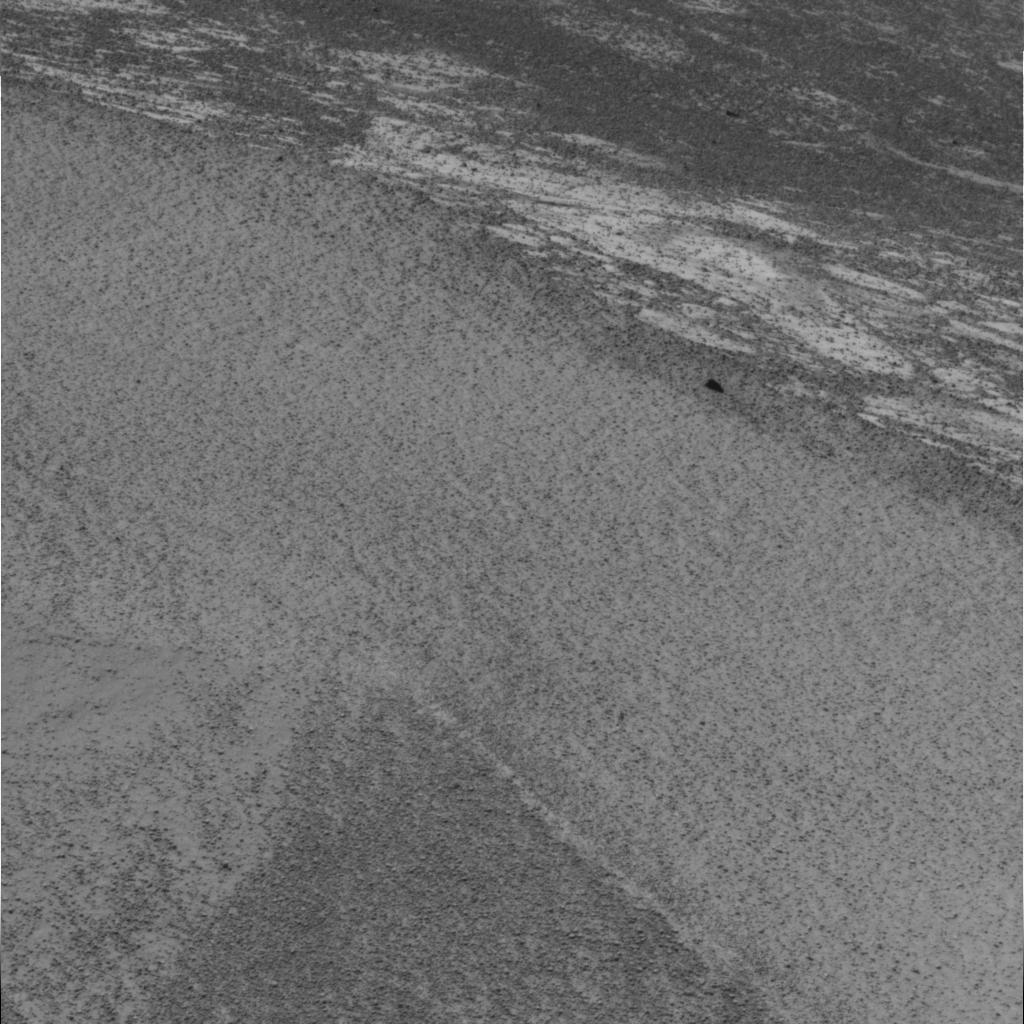
Surface features visible: Rock Outcrops, Dunes/Ripples, Soil, Spherules, Nearby Surface